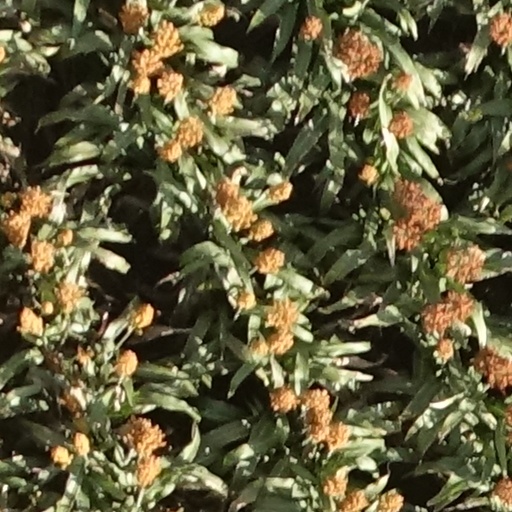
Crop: sorghum